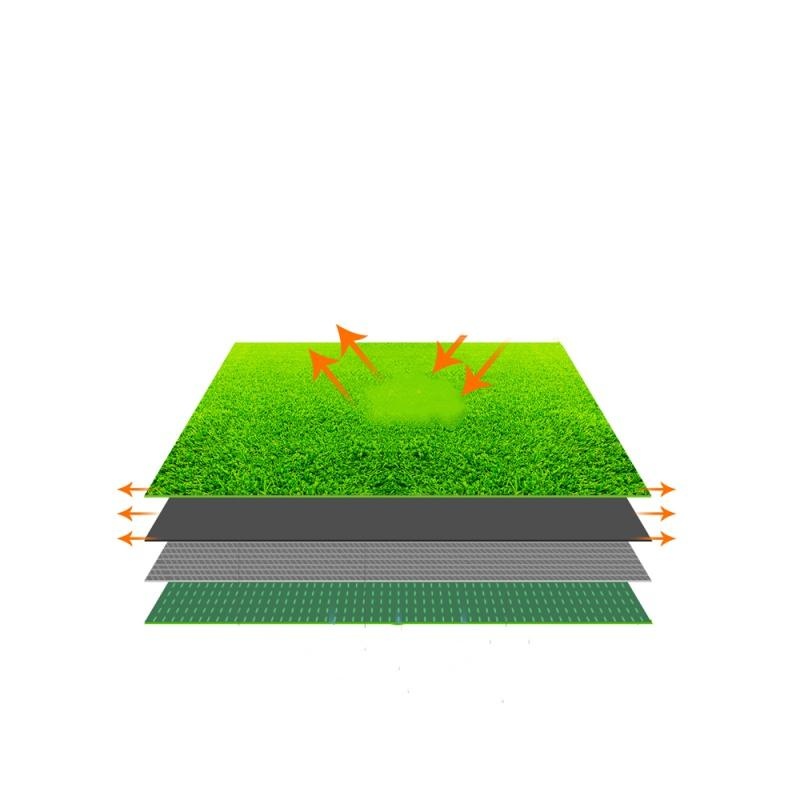
6 Pieces 1cm Balcony Plant Wall Decoration Lawn Carpet Roof Sound Insulation Sunscreen Artificial Plastic Outdoor Artificial Turf
Brand: ECVV.UK
Ships FREE Handling Day: 1-3 Days, Arriving Day: 15-35 Days[SHORTDESCRIPTION] Packing List Lawn *6 Features： 【Automatic Water Seepage】 The drainage hole design is automatically permeable, the surface will not be stagnant water. 【Security Tasteless】 Healthy material, rest assured to use no odor. 【Fire Retardant】 Add fire retardant material melt in open flame but do not burn. 【Soft Close Skin】 Soft grass silk, even naked hands do not hurt. ^_^:14e799beb304ca4f7ddff999ee6e3347
Category: Home & Garden > Lawn & Garden > Outdoor Power Equipment > Grass Edgers